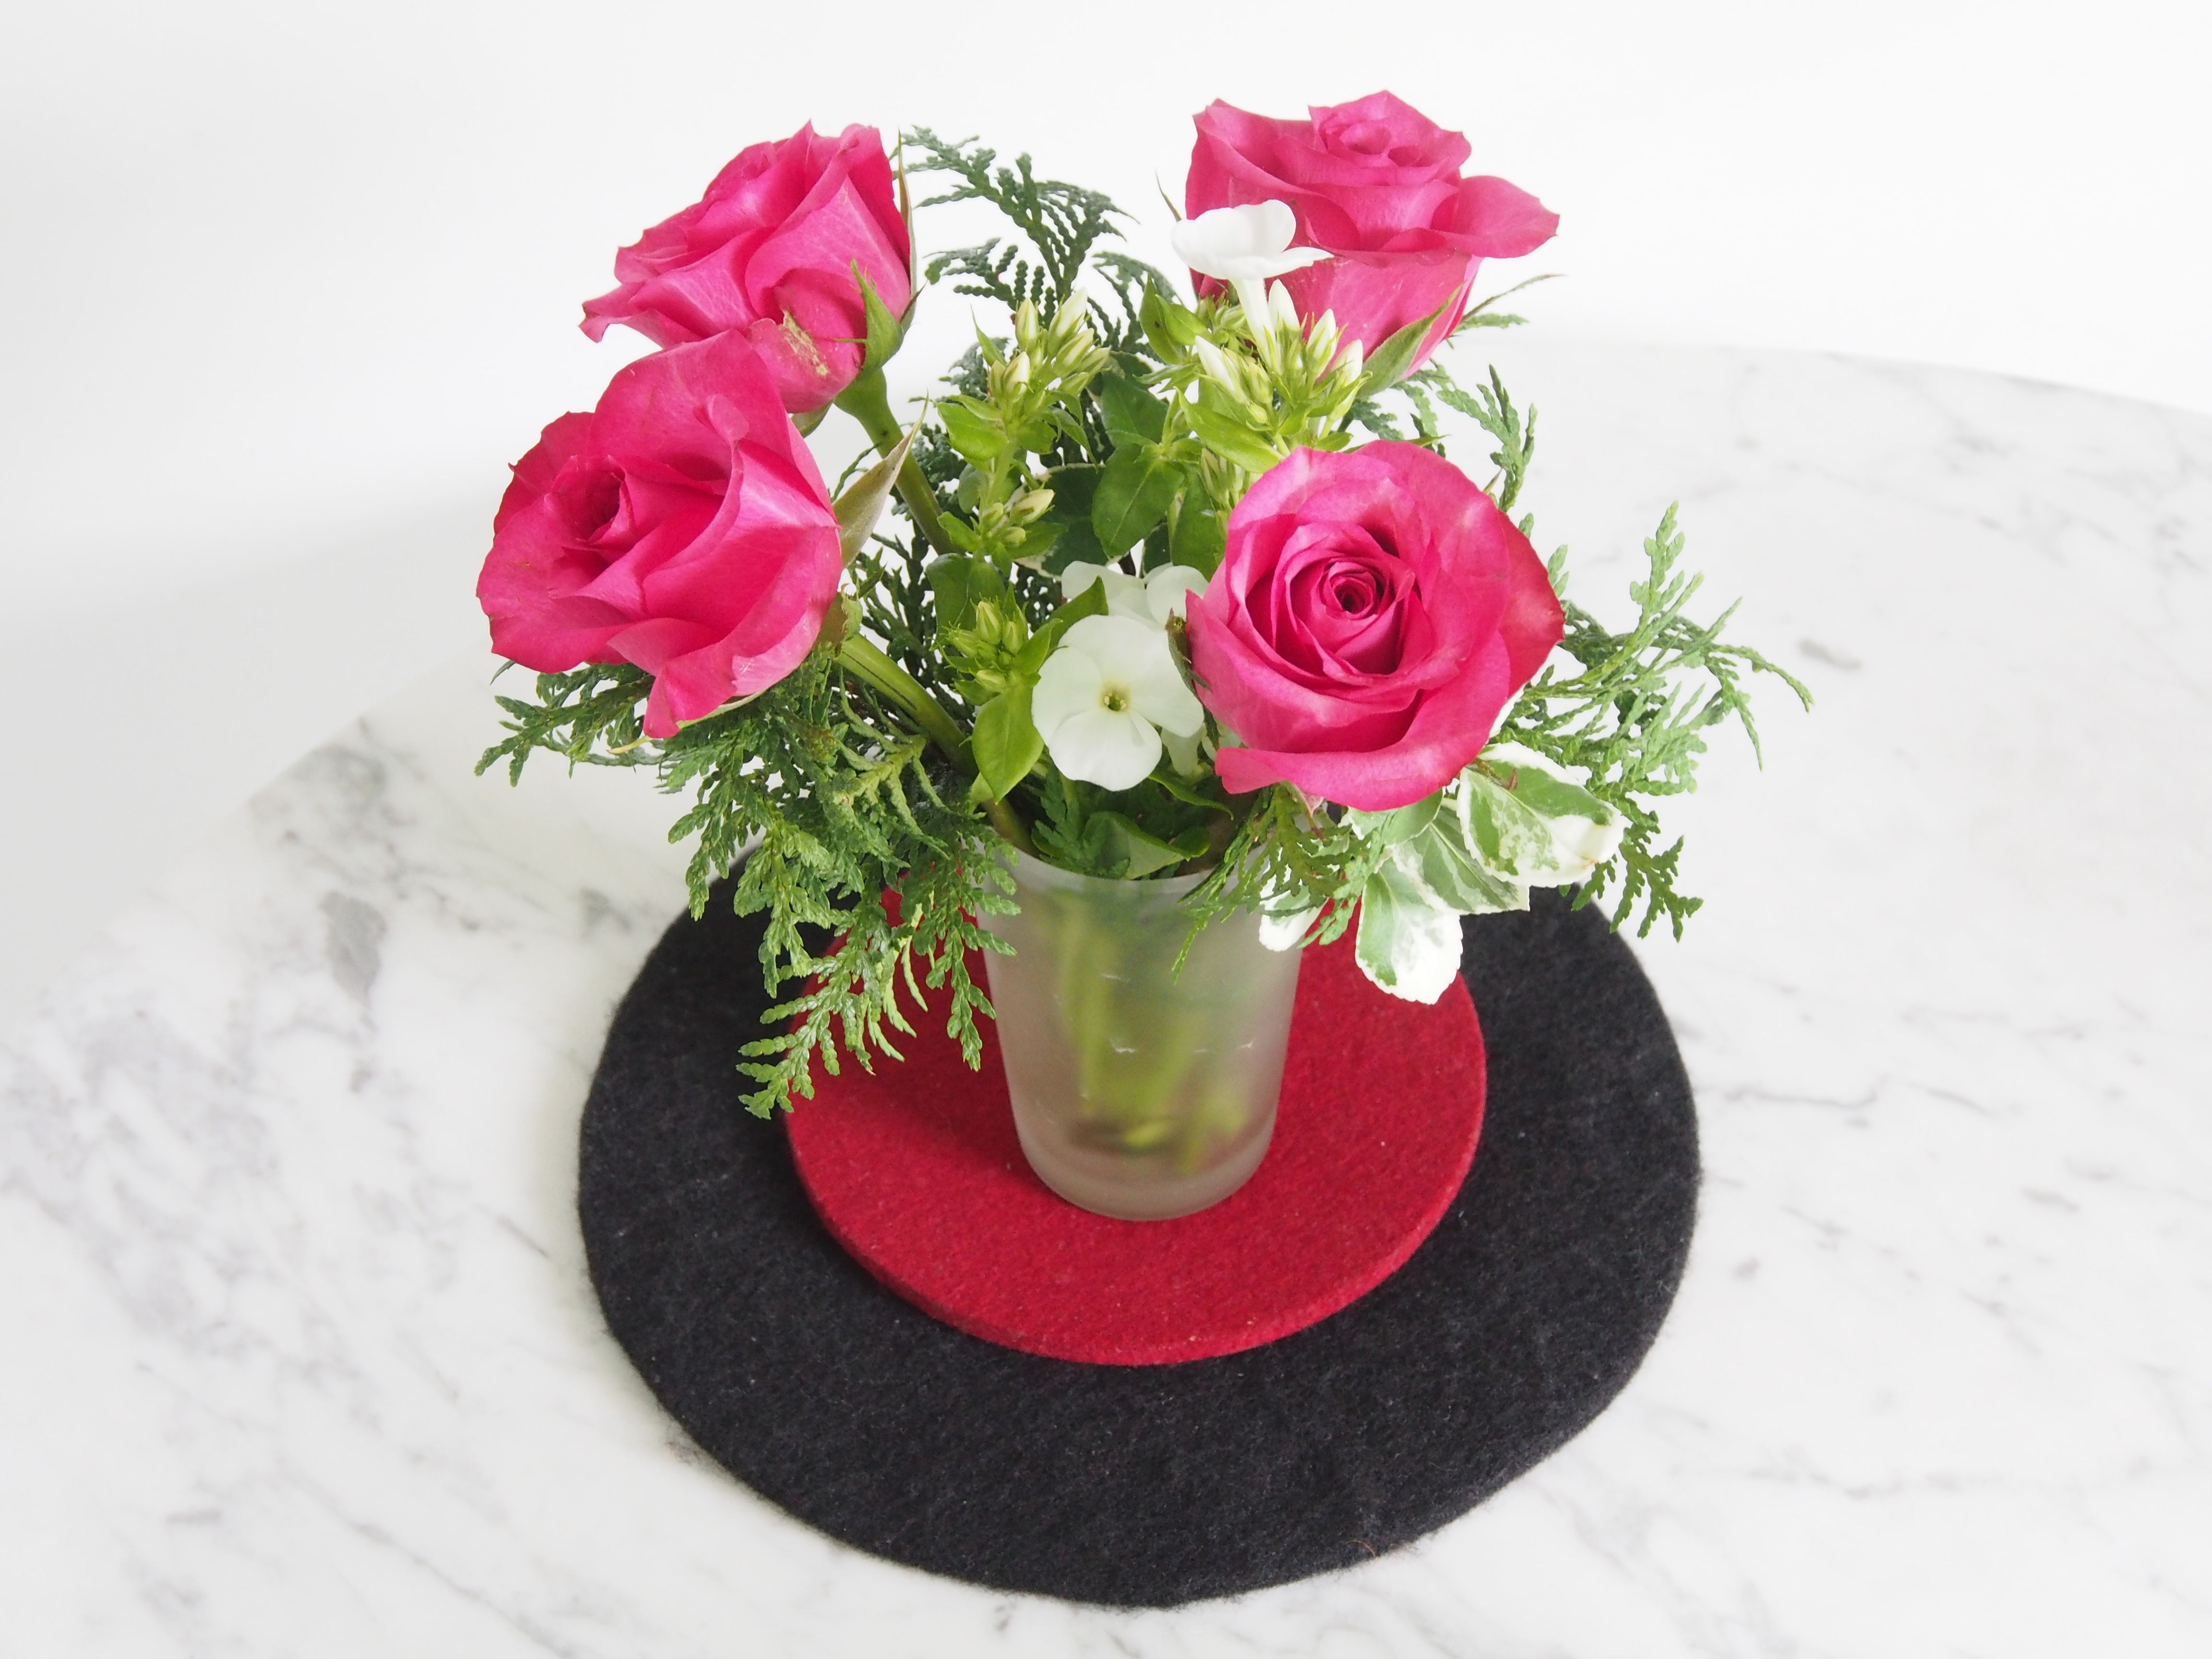
blossom, plant, white, flower, petal, bloom, floral, bouquet, vase, rose, decoration, red, black, pink, decor, flowers, art, floristry, flowering plant, garden roses, rose family, flower bouquet, cut flowers, floral design, artificial flower, land plant, flower arranging